Cauville

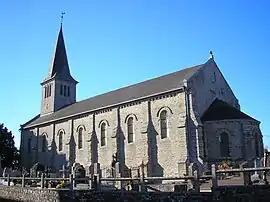
The church in Cauville

Cauville is a commune in the Calvados department in the Normandy region in northwestern France.